Star Trek: Nemesis

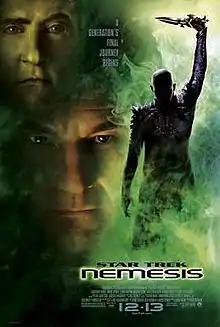
Theatrical release poster

Star Trek: Nemesis is a 2002 American science fiction film directed by Stuart Baird. It is the tenth film in the "Star Trek" franchise, and the fourth and final film to star the cast of "". It was written by John Logan from a story developed by Logan, Brent Spiner, and producer Rick Berman. In the film, the crew of the Starship "Enterprise" deal with the threat posed by a clone of Captain Jean-Luc Picard named Shinzon, who has taken control of the Romulan Star Empire in a coup d'état.